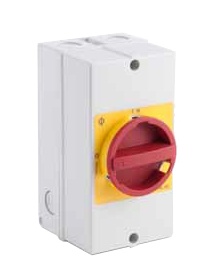
K&N Single Phase AC Switch Disconnector 25A
Kraus & Naimer AC Switch
Brand: segen Wholegreen
Category: Hardware > Power & Electrical Supplies > Electrical Switches